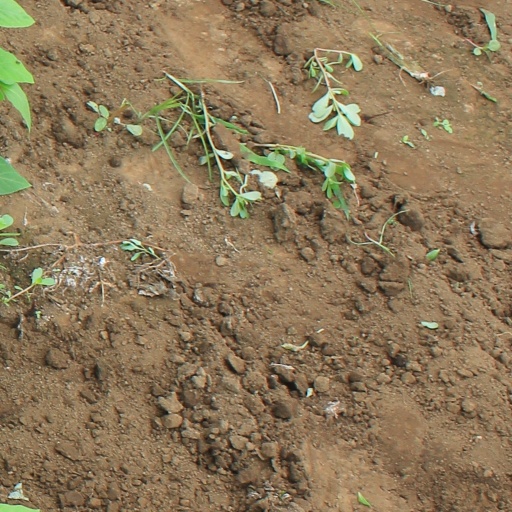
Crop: soybean